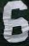
Number: 6